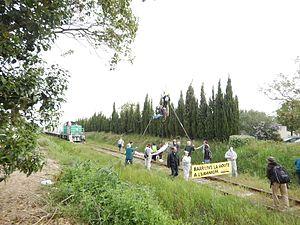
Une quarantaine de militants ""stop uranium"" bloquent un train d'uranium (UF4) sortant de l'usine Areva Malvési pour rejoindre la gare de triage de Narbonne."
L'usine Orano Malvési est une usine de raffinage et de conversion du yellowcake sous la forme de tétrafluorure d'uranium située à Narbonne dans la zone industrielle de Malvezy. Elle a été exploitée par la Comurhex pendant 39 ans, avant d'être intégrée dans le groupe Areva en 2014. Cette usine, spécialisée dans la chimie de l'uranium, épure des concentrés de minerais d'uranium pour en extraire des produits destinés à être transformés en combustible nucléaire. En 2018, l'usine emploie environ 300 salariés dont 227 en CDI, et près de 150 sous-traitants.